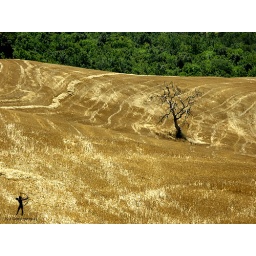
Lonely old tree in Tuscany stubble field